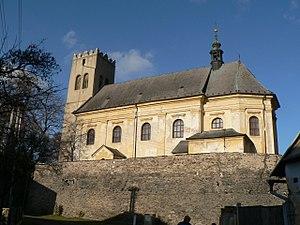
Náklo est une commune du district et de la région d'Olomouc, en République tchèque. Sa population s'élevait à 1 511 habitants en 2018.